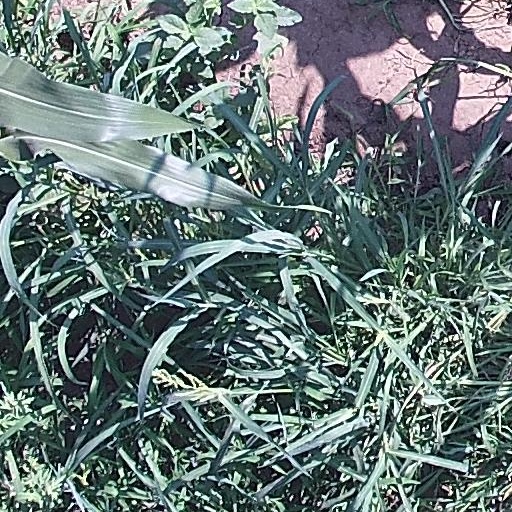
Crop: maize; corn